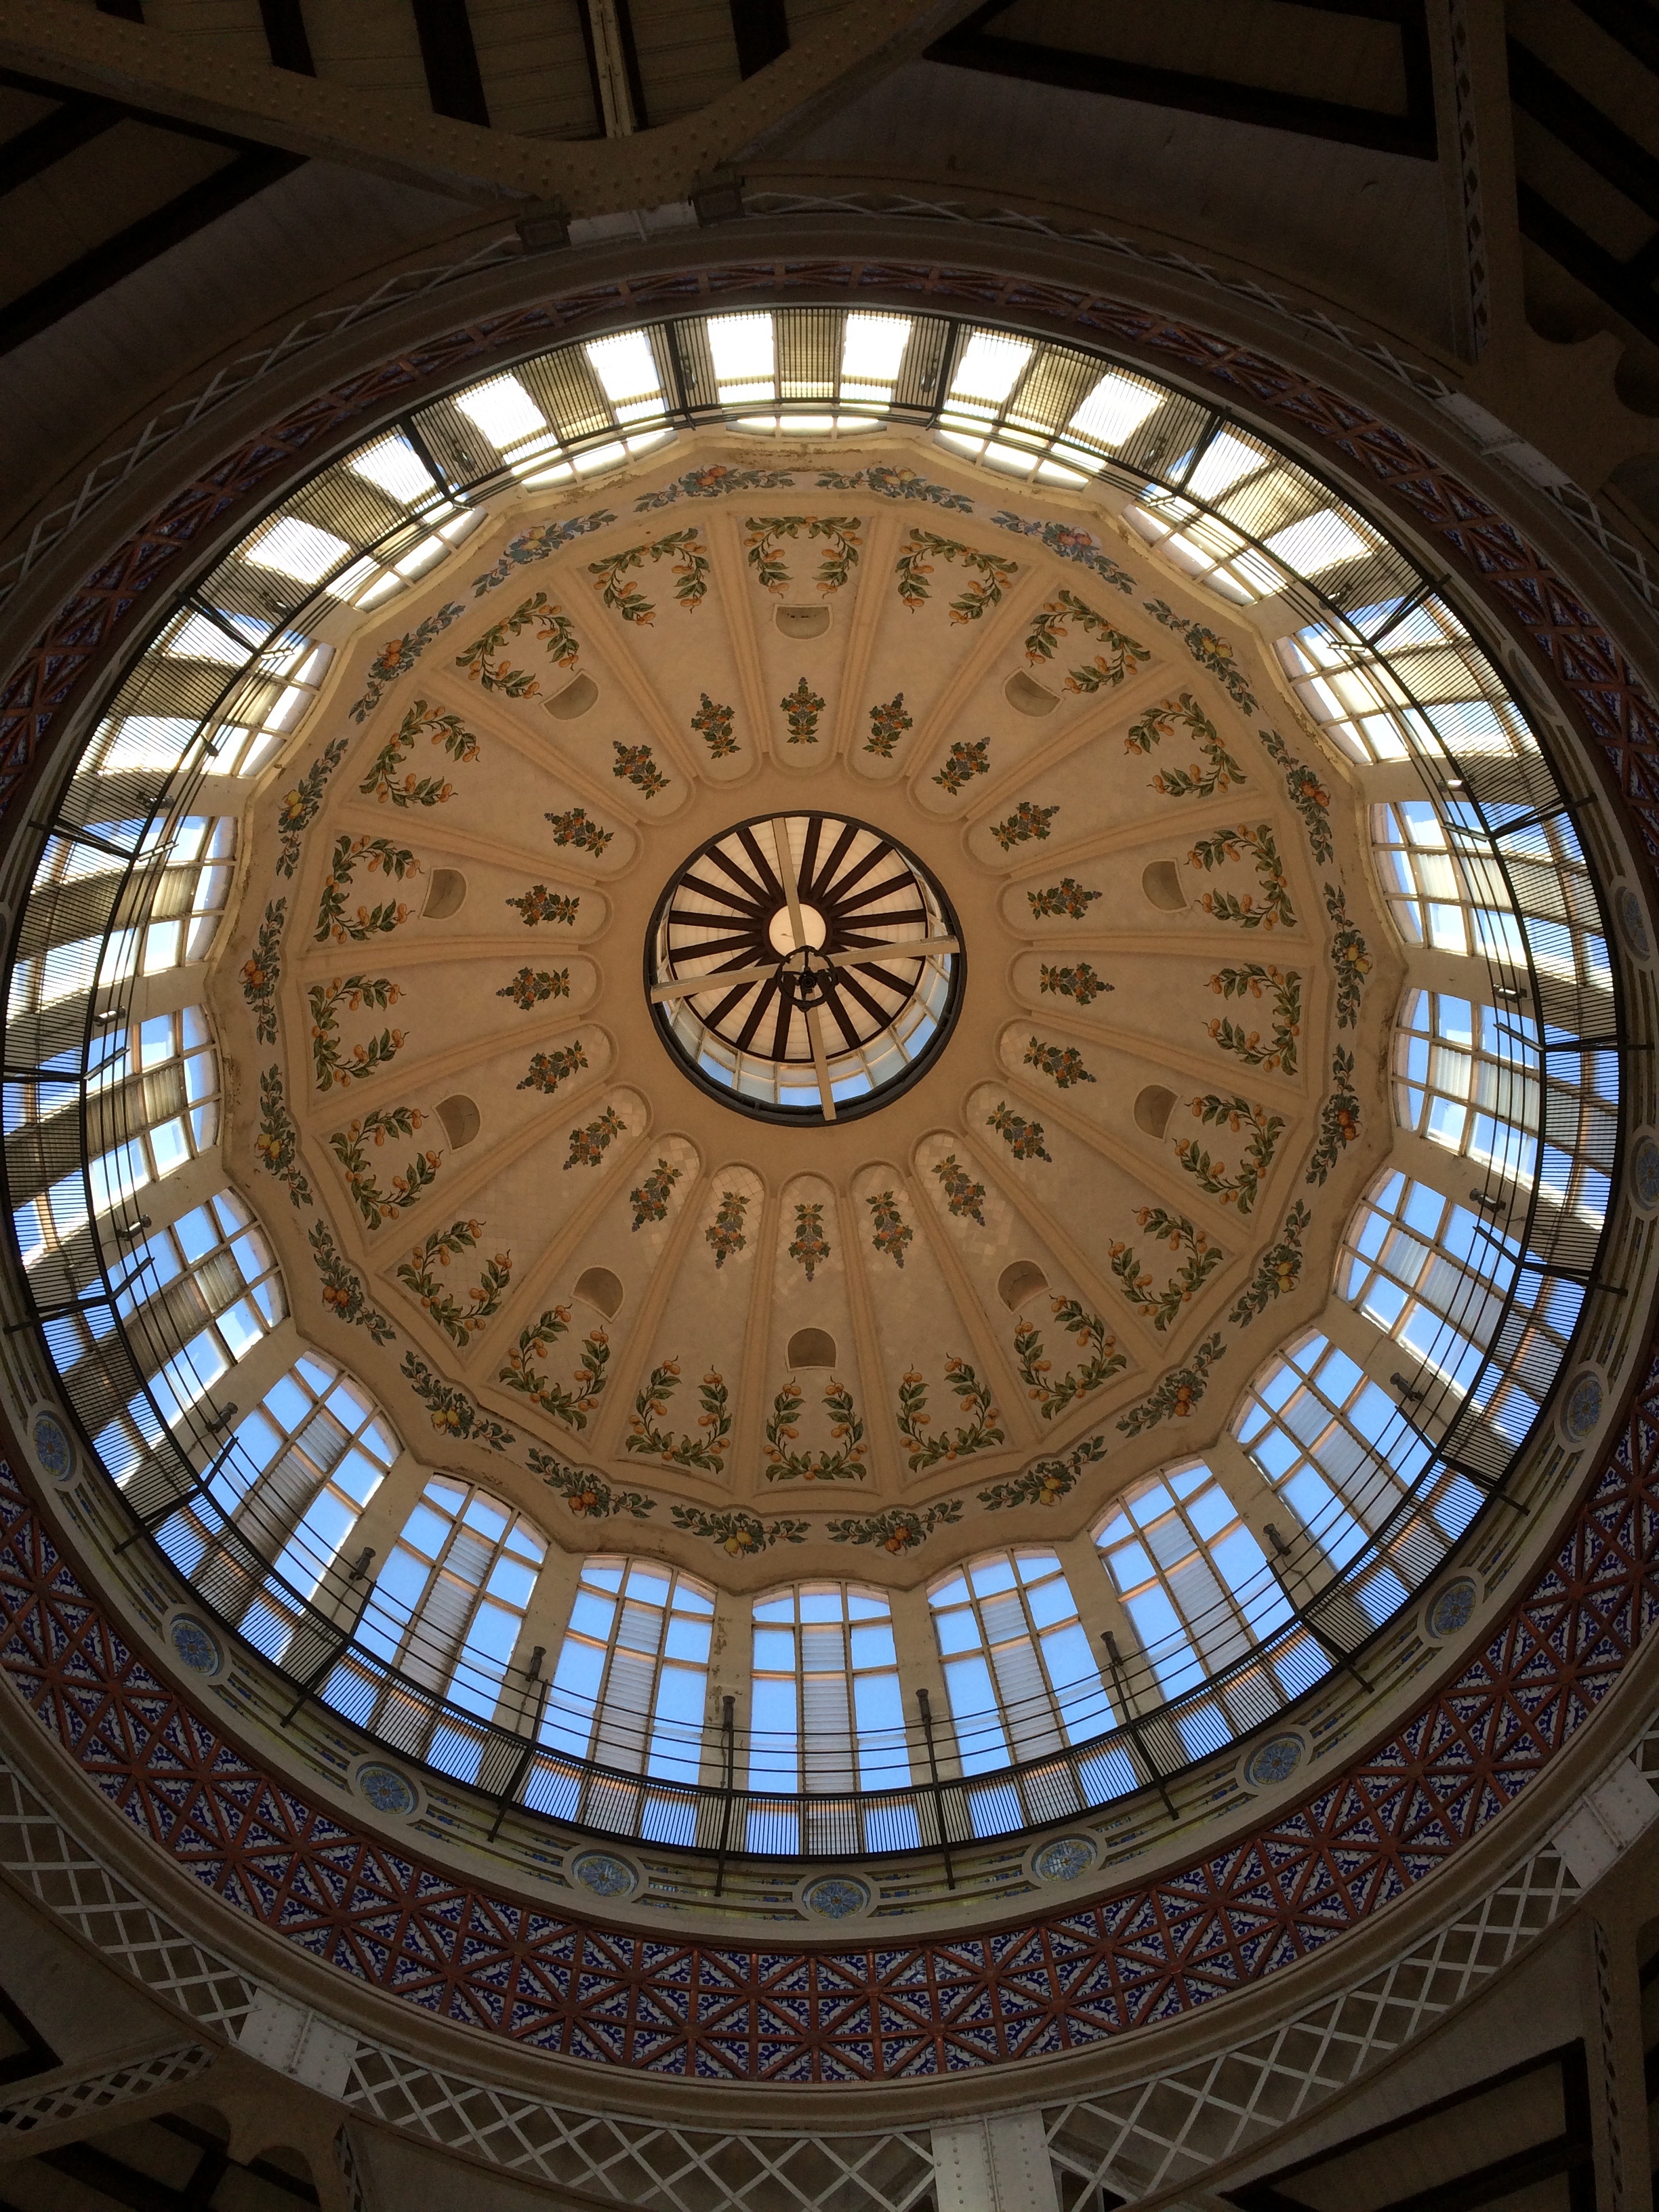
window, building, ceiling, church, barcelona, circle, spiritual, symmetry, dome, sagrada familia, daylighting, ancient history